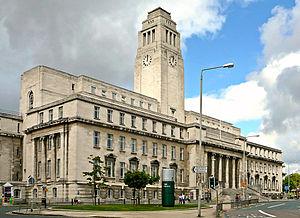
L'université de Leeds est un établissement d'enseignement supérieur britannique située dans la ville de Leeds, dans la région anglaise de Yorkshire-et-Humber. Elle est en 10ᵉ position du classement de la ligue des universités britanniques de 2018, publiée par le journal Sunday Times. L'université fait partie des universités Red Brick et c'est l'un des membres fondateurs du prestigieux Russell Group, comprenant les principales universités à forte intensité de recherche au Royaume-Uni.